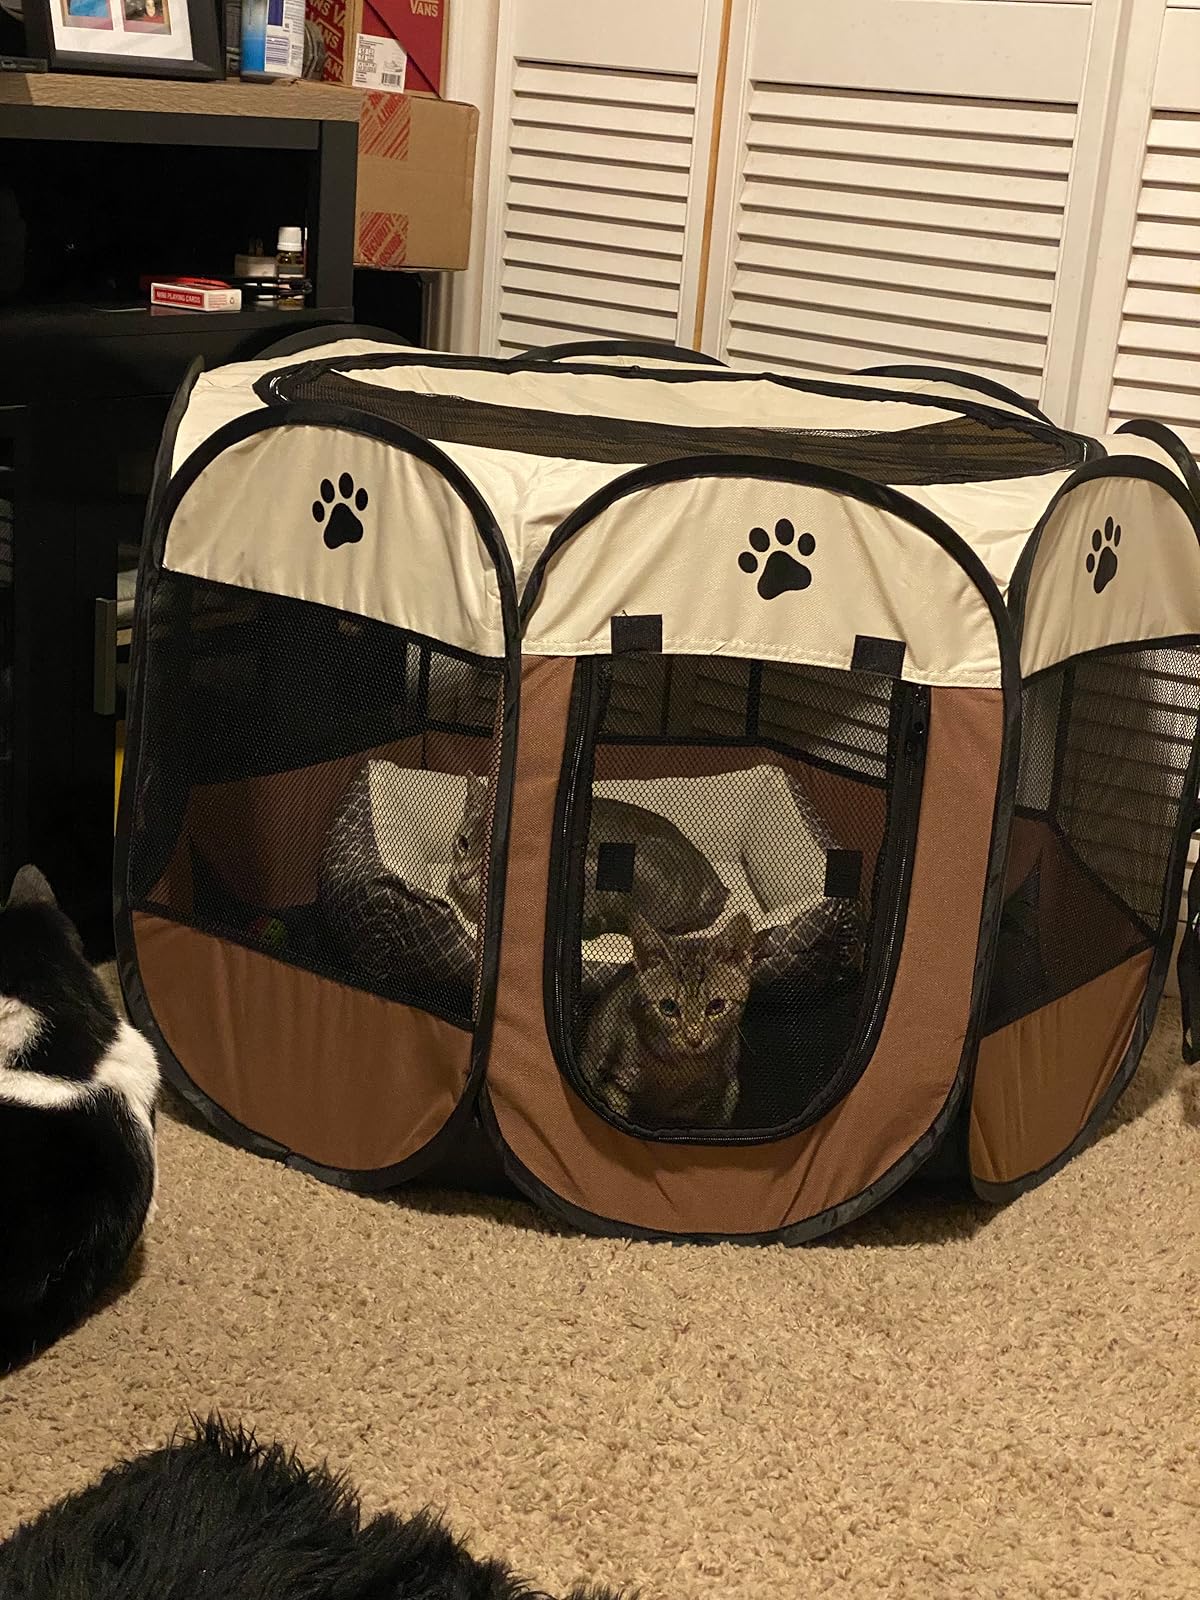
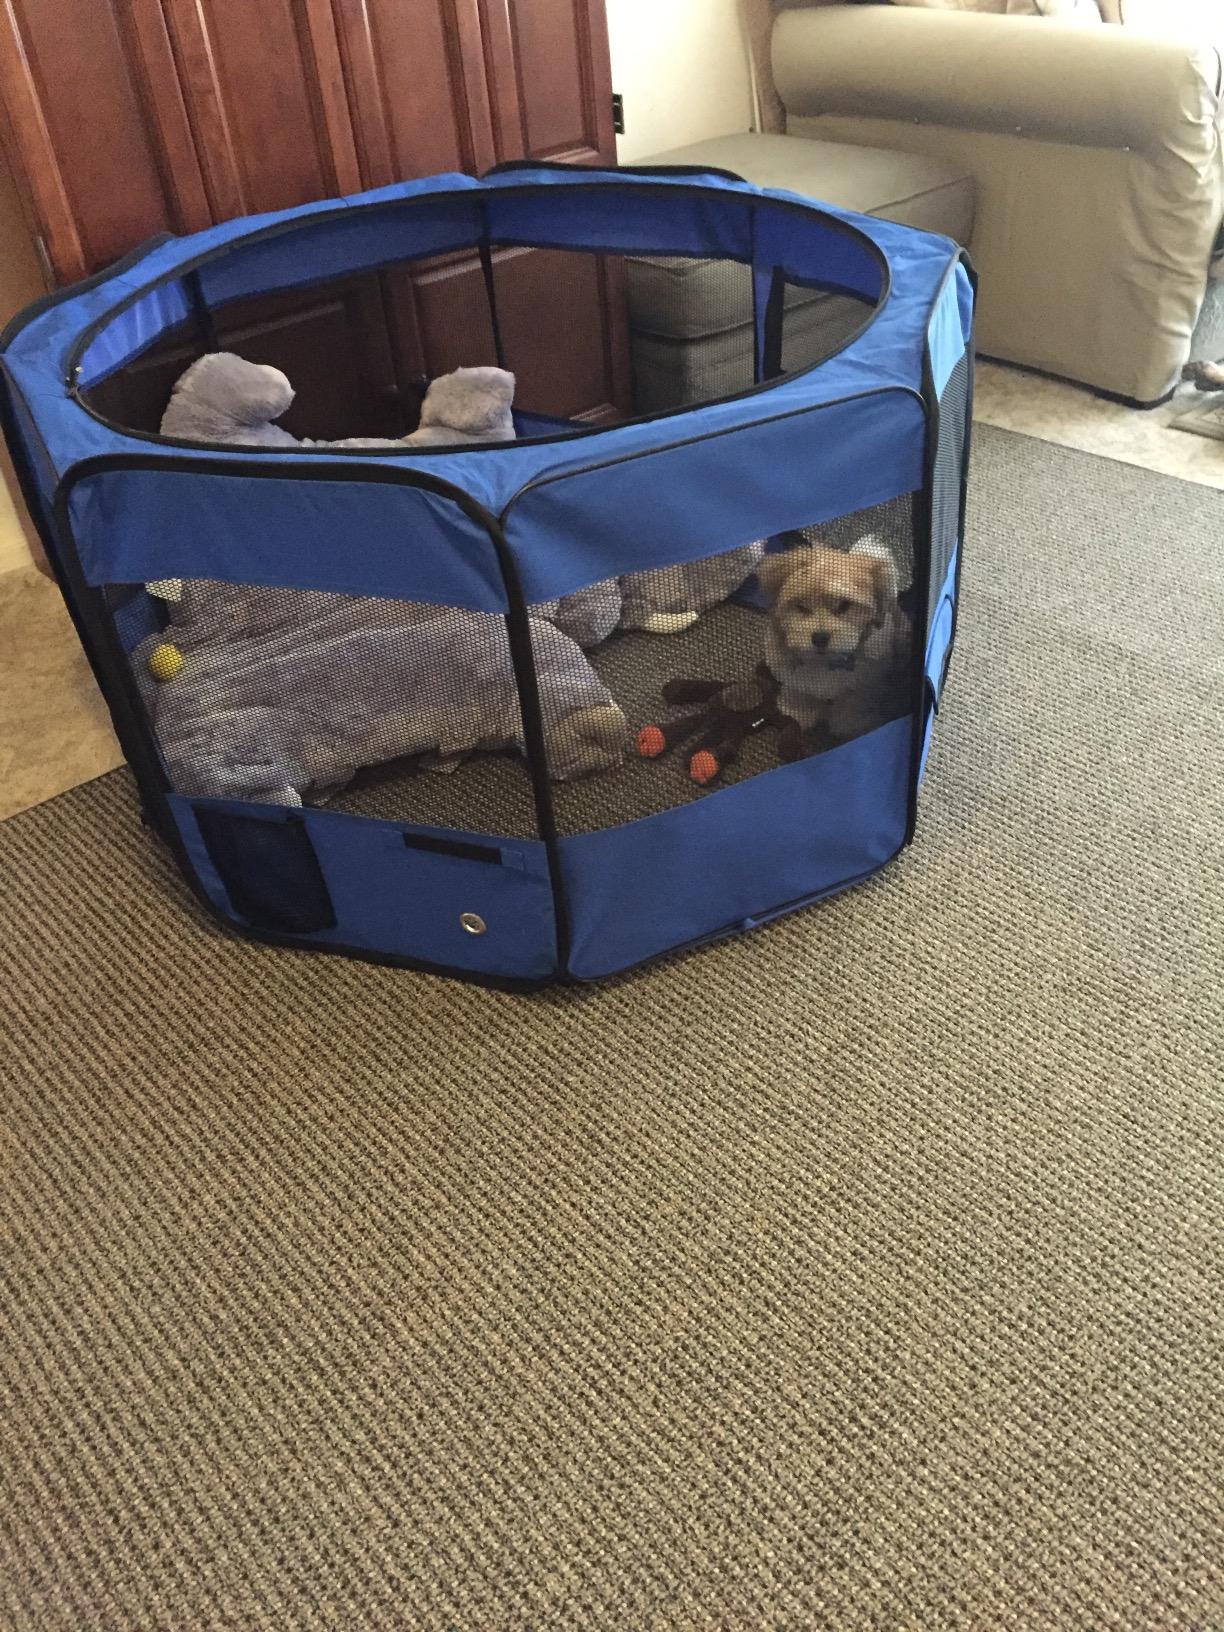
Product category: items_kennel
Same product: no